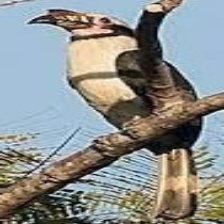
Species: VISAYAN HORNBILL
Scientific name: PENELOPIDES PANINI
ImageNet parent category: hornbill